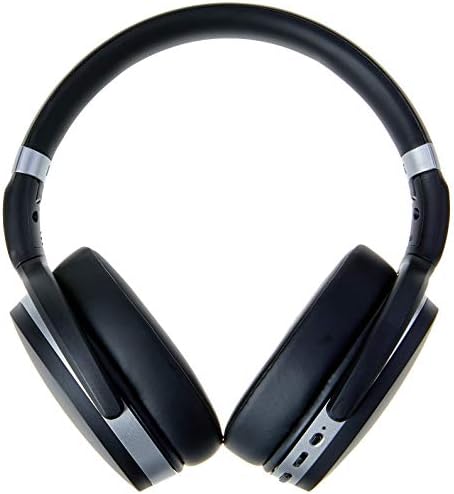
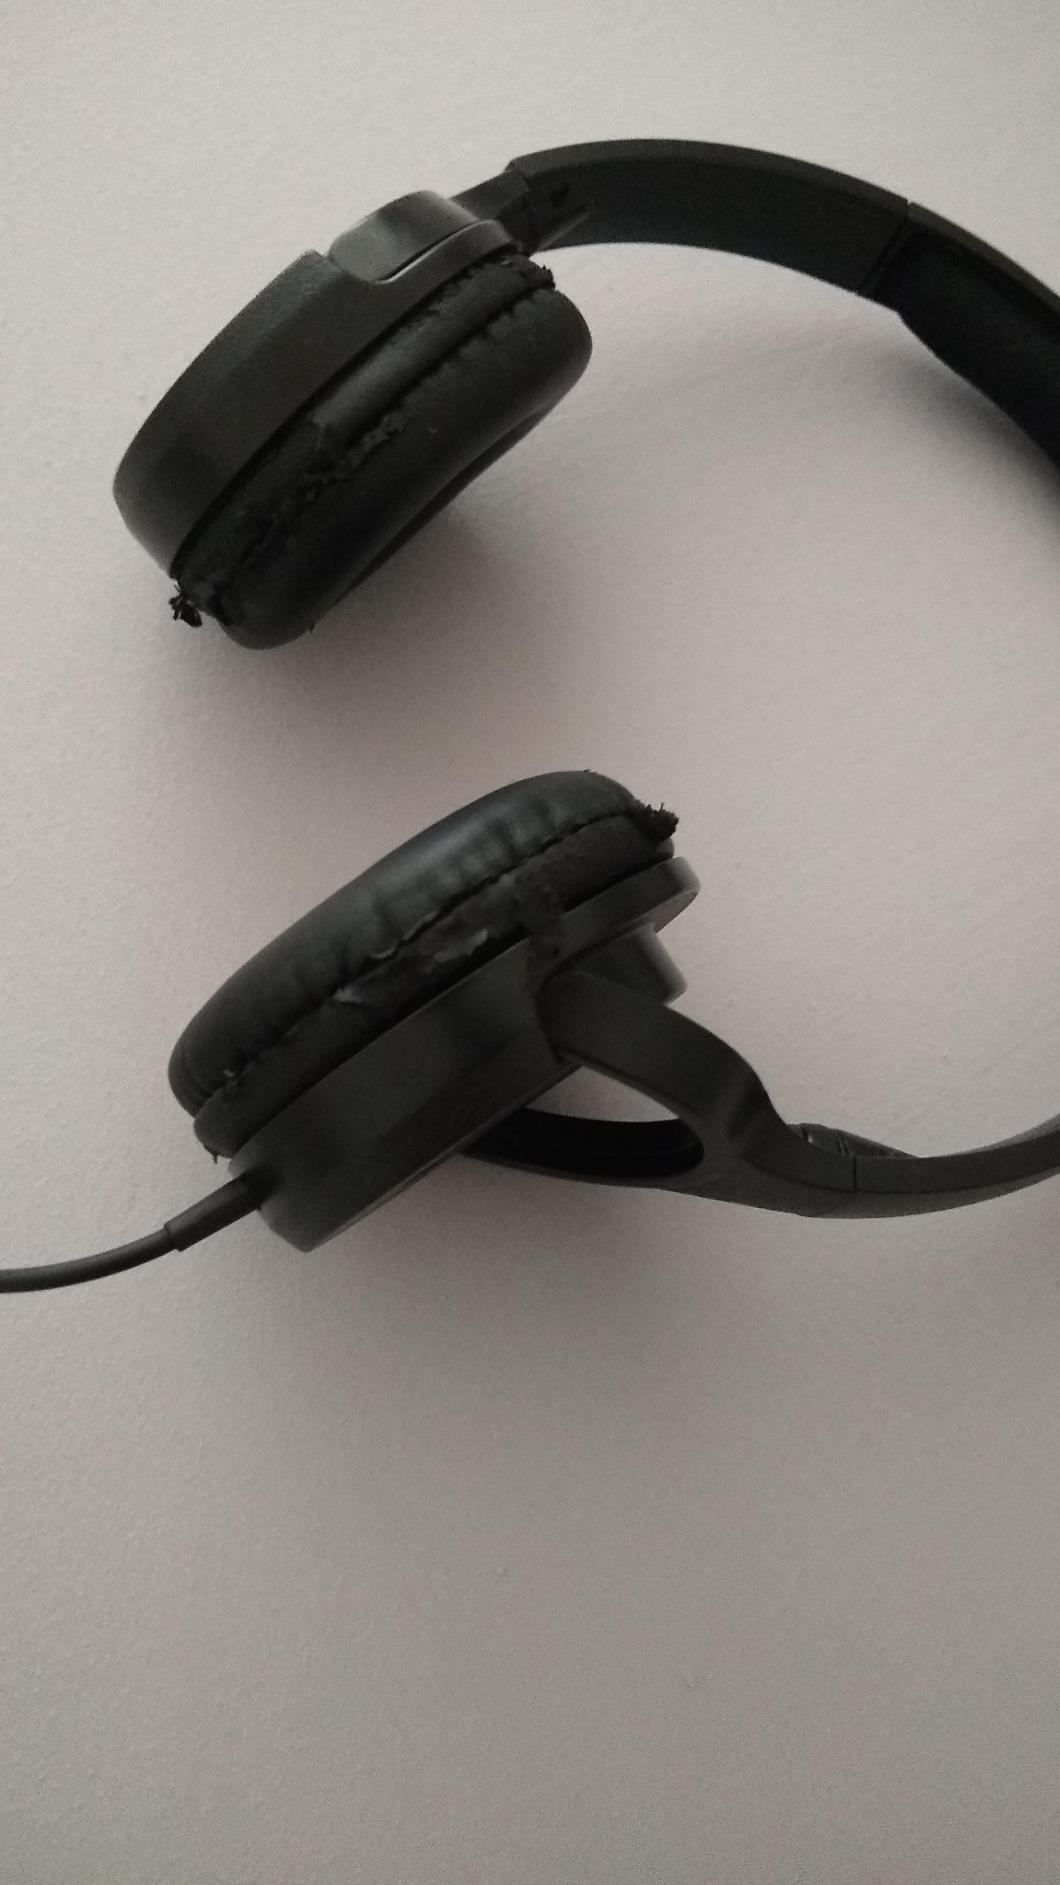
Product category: headphones
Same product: no